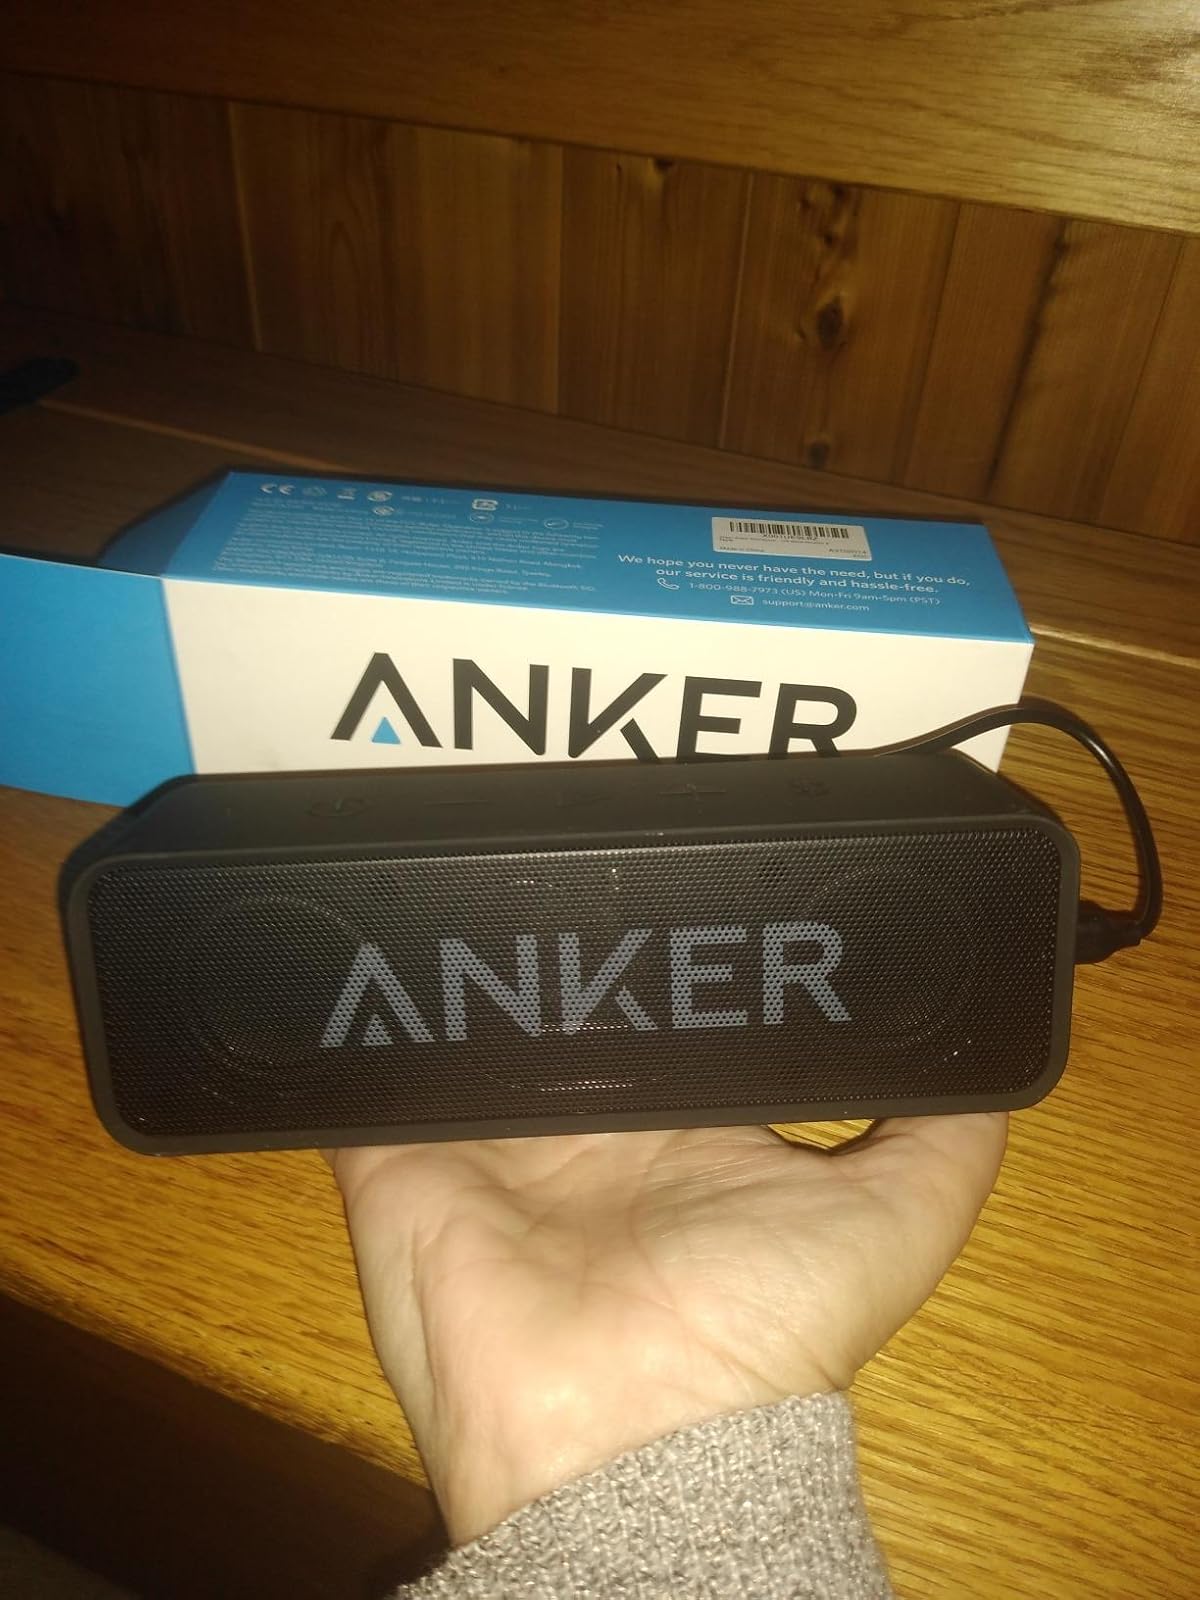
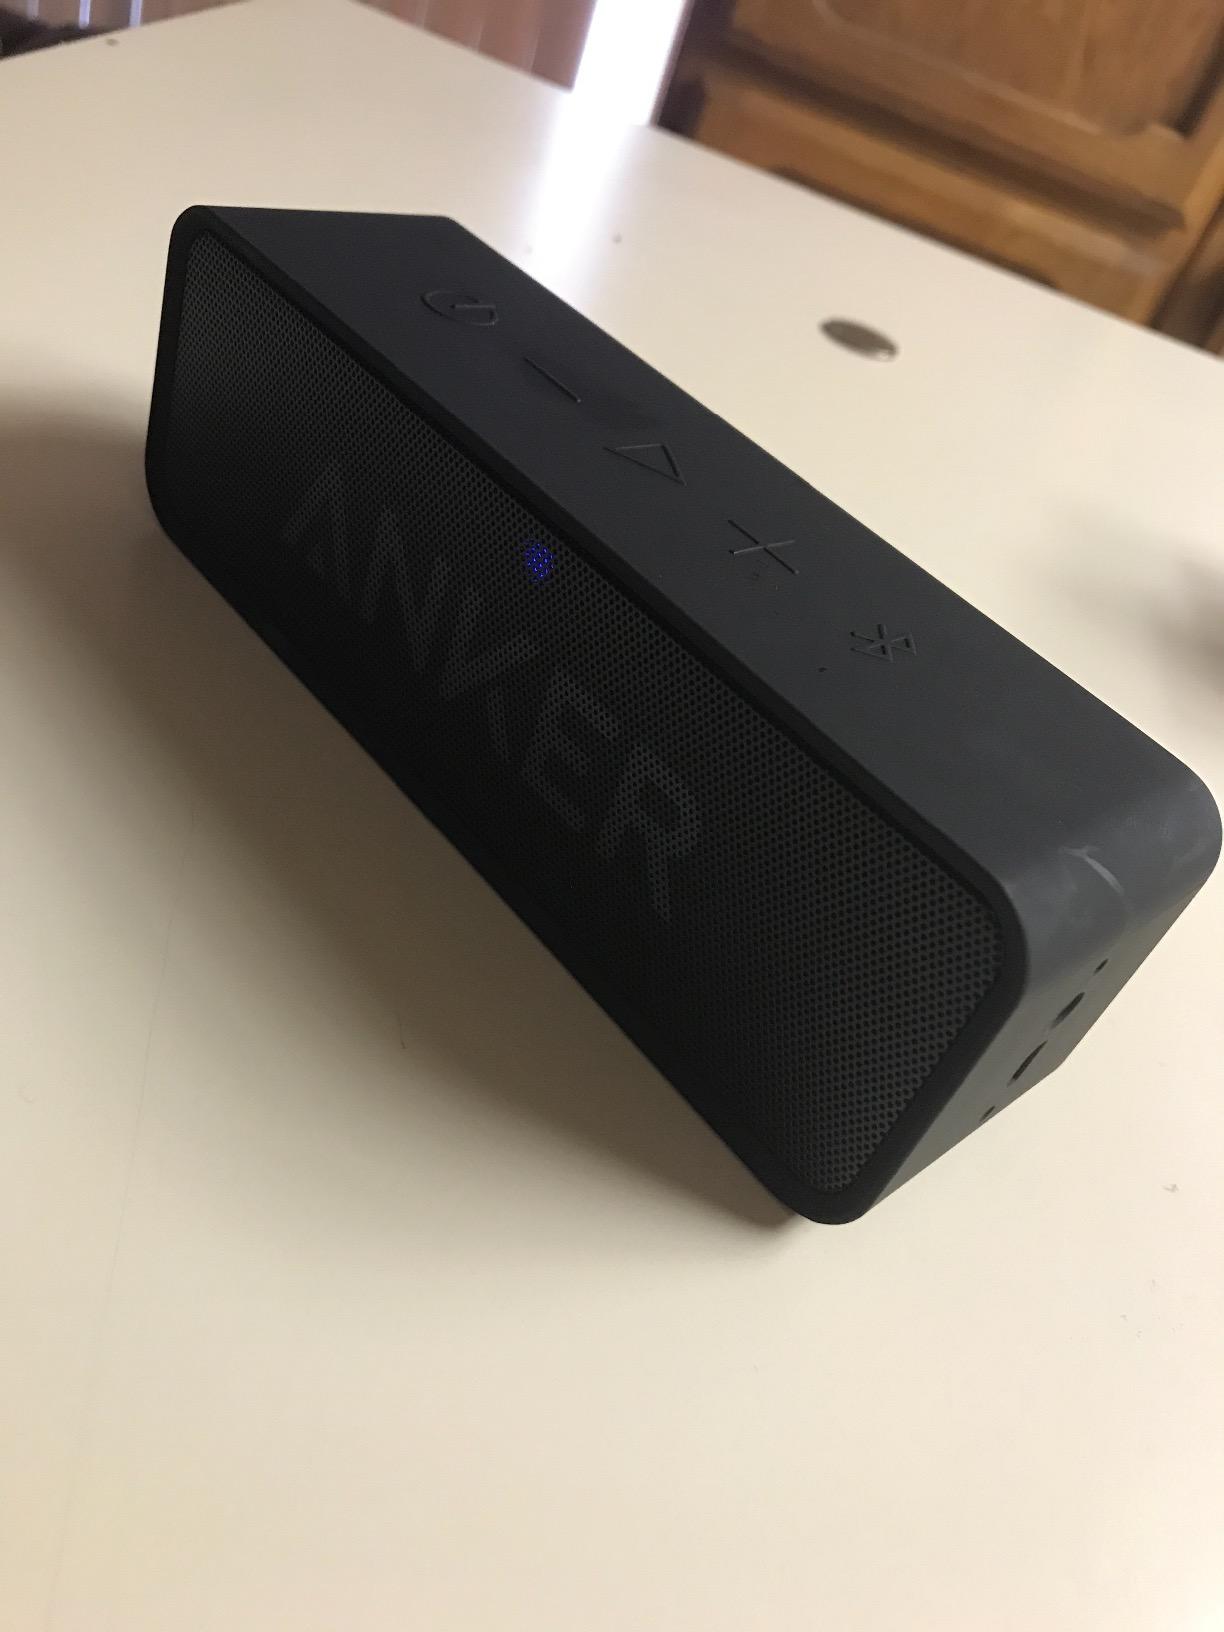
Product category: speaker
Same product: yes